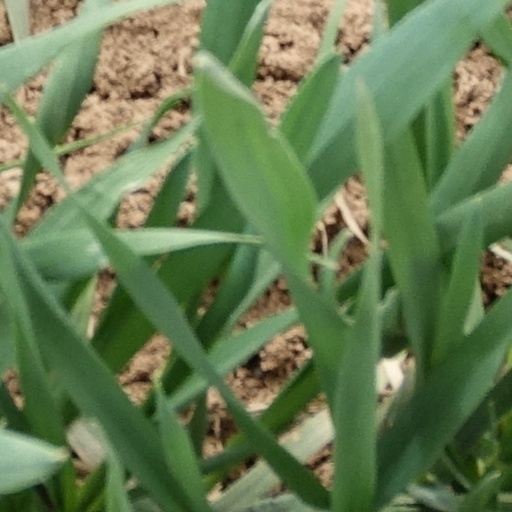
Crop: wheat